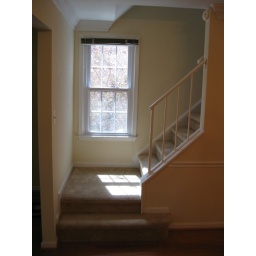
2nd Floor - Window in stairway to 3rd floor. Cherry trees as seen from the interior of the home